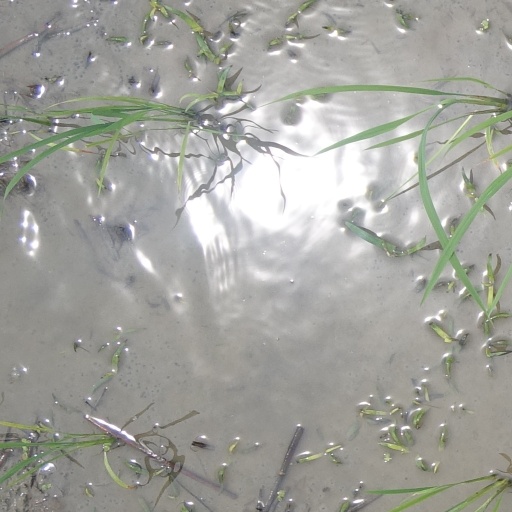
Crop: rice